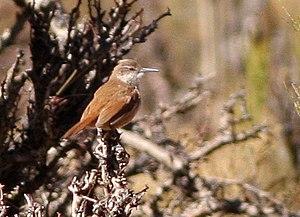
Ceci est une liste des oiseaux endémiques ou quasi-endémiques d'Argentine.